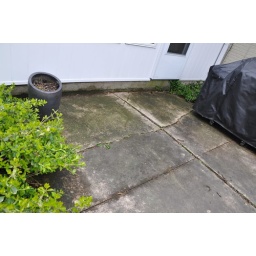
This entire section here against foundation wall is collapsing.  Bad sub base